Adelaide University

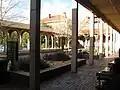
The Cloisters are a war memorial to University of Adelaide members who served and died during World War I

In 1991, it formally opened two additional campuses in Greater Adelaide outside of the city centre. These included the Waite and Roseworthy campuses, though the university operated at the Waite site since at least 1924 as the Waite Agricultural Research Institute. The Roseworthy campus was the former Roseworthy Agricultural College which, although affiliated with the university since 1905, was an independent institution prior to their merger. Additionally, the university previously operated research facilities across in Thebarton approximately north of the campus until 2020.